CASA C-212 Aviocar

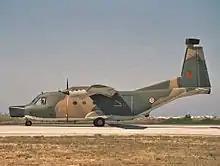
Electronic-countermeasure- equipped C-212-200 of the Portuguese Air Force, late 1980s

By 2013, 290 C-212s were reported to be flying in 40 countries; Indonesia had the most of the type, operating 70. It has seen especially wide employment as a commuter airliner and a military aircraft, with operators including numerous charter and short-haul aviation companies, as well as several national air forces. The C-212 is commonly used in transport, surveillance, and search and rescue roles.